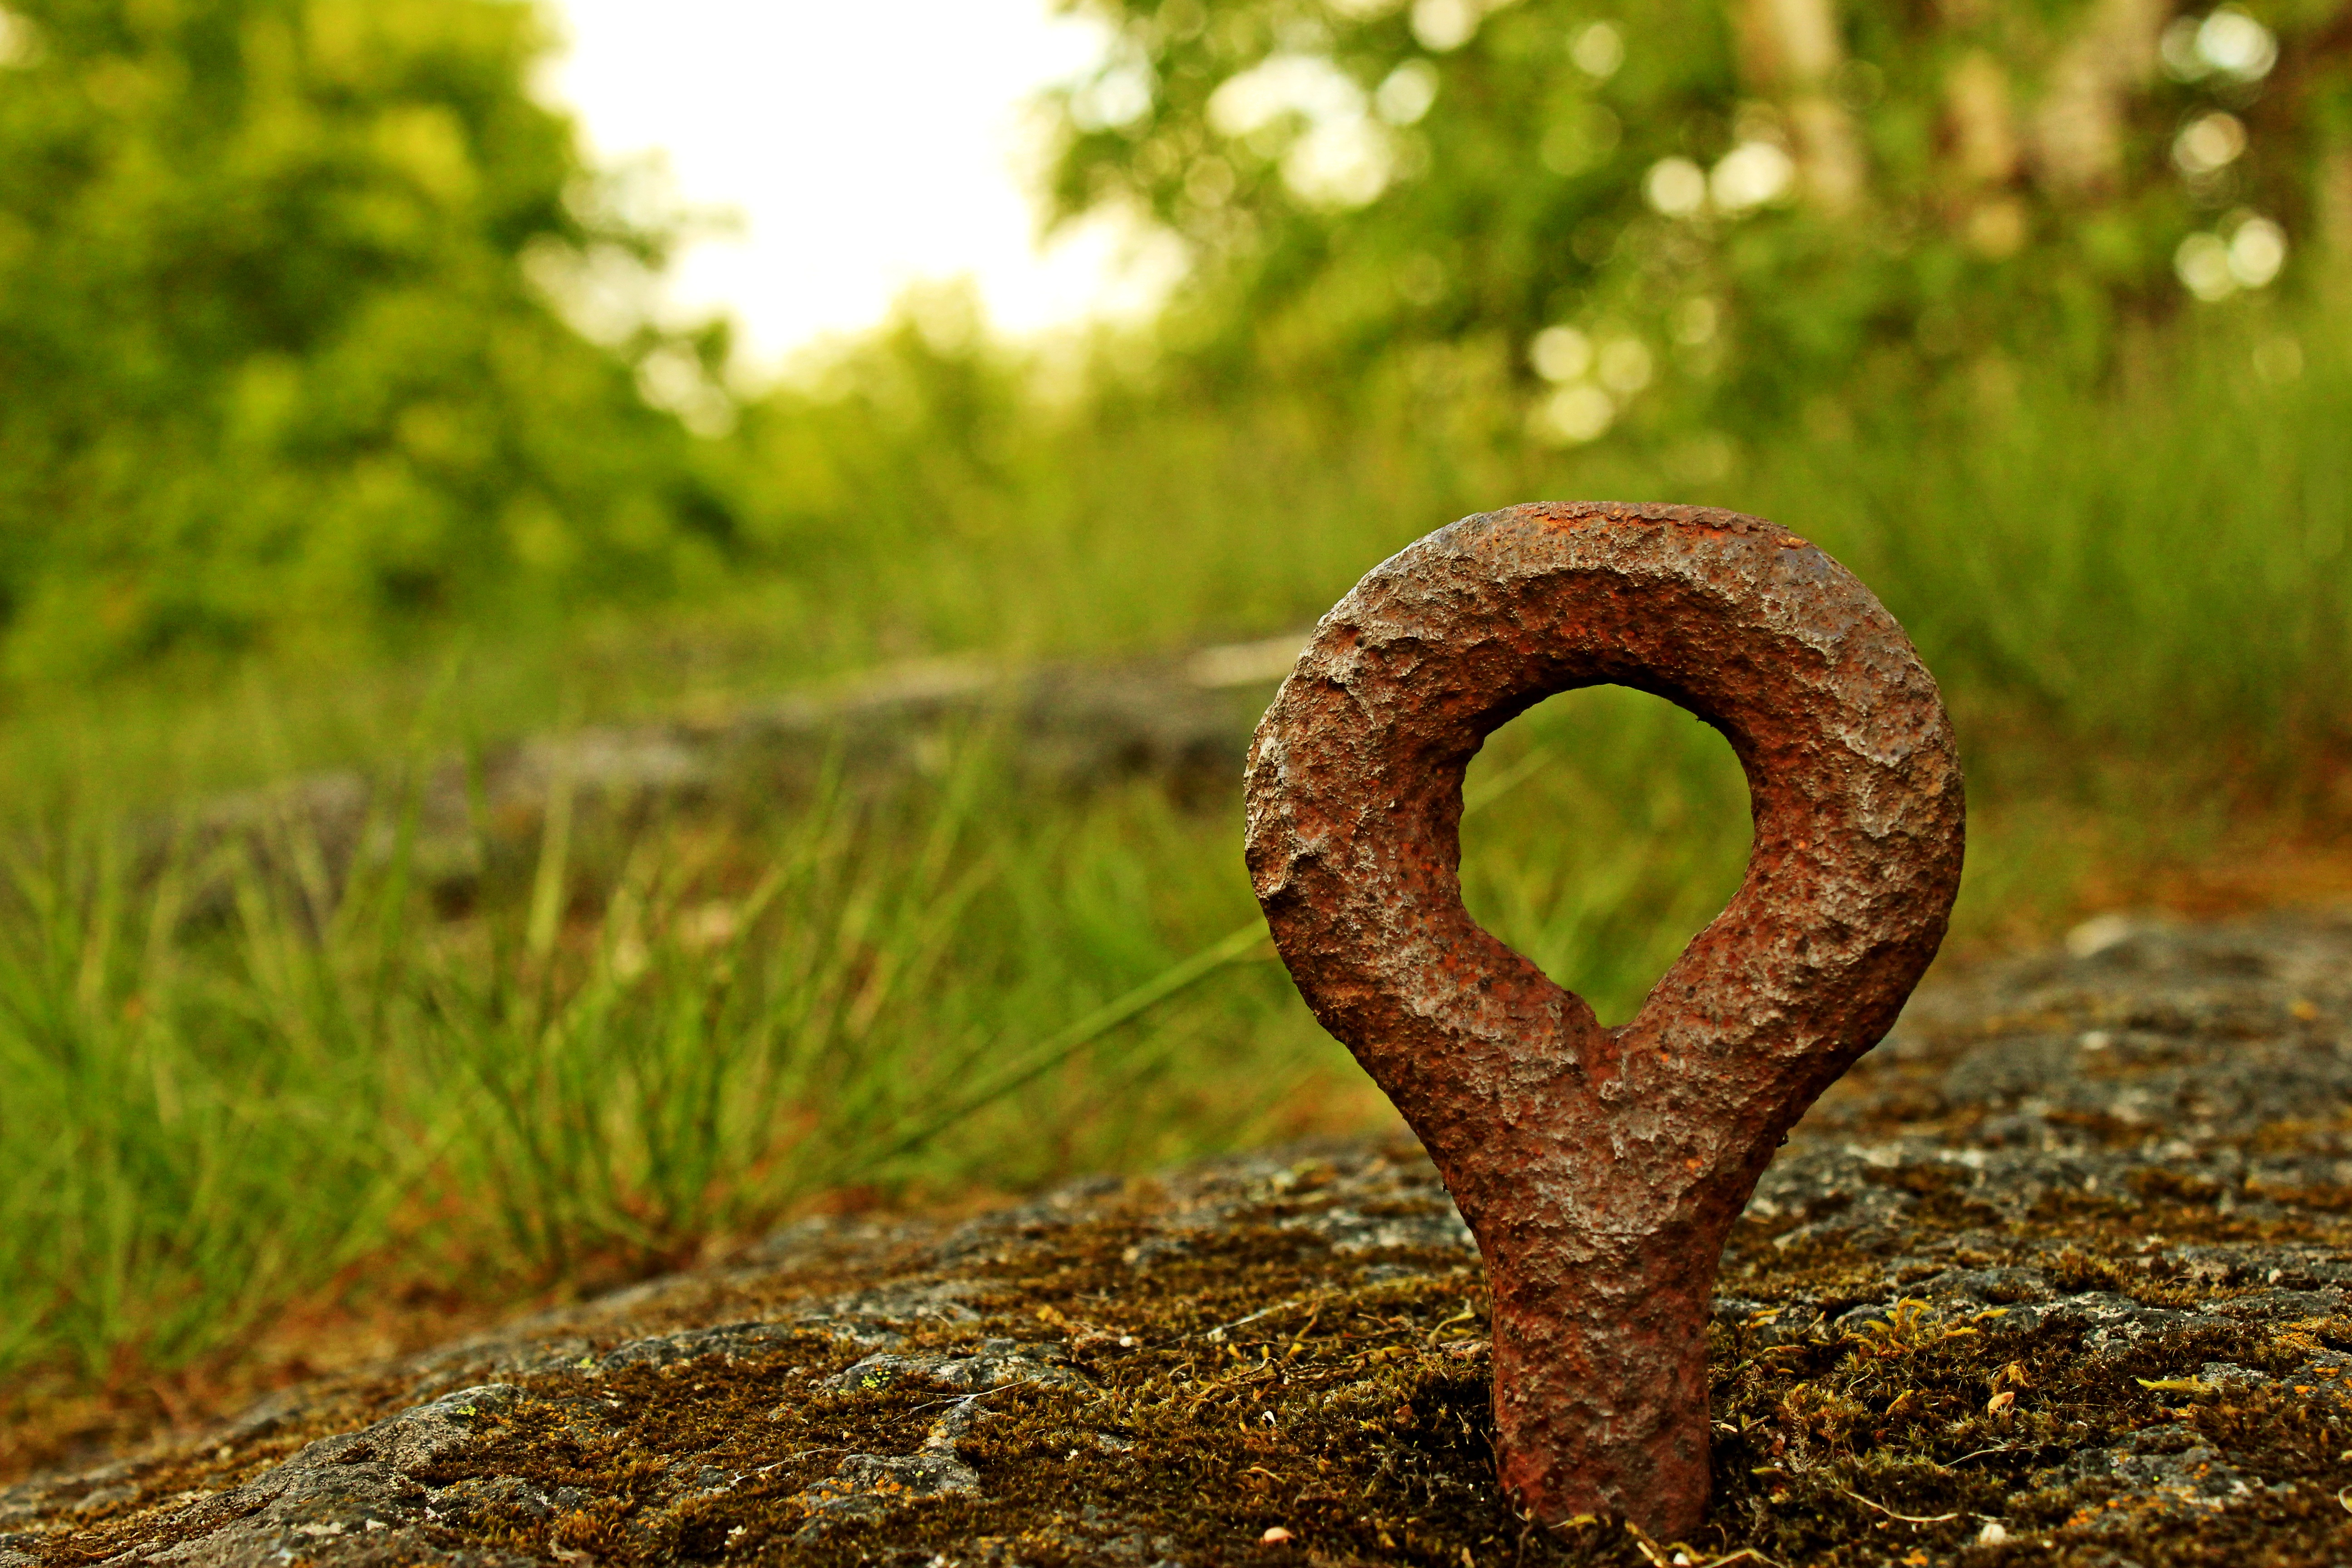
tree, nature, forest, grass, rock, wood, lawn, leaf, wildlife, green, autumn, soil, close up, woodland, habitat, grass family